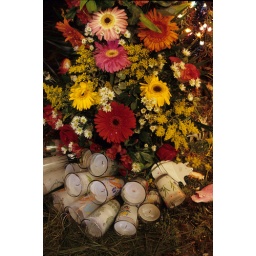
Fresh flowers and many votive candles decorate an altar in a Maya home in Chiapas Mexico